Ole Norrback

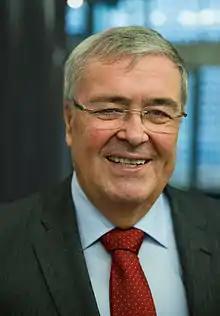

Johan Ole Norrback (born 18 March 1941) is a Finland-Swedish politician and diplomat.